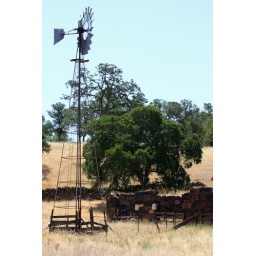
These walls were built in the late 1800's as a way to keep the cattle and property boundaries defined.